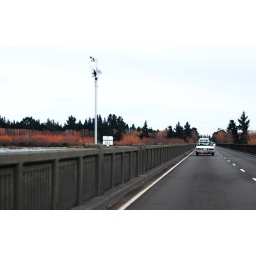
Red trees by the river